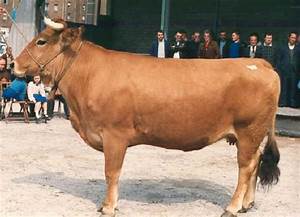
Label: cow